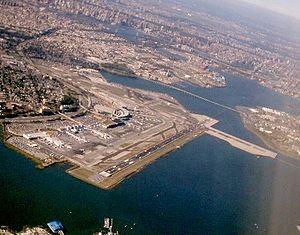
L'aéroport LaGuardia de New York, connu localement sous l'acronyme LGA, est un aéroport américain situé dans l'arrondissement de Queens de la ville de New York, dans l'État de New York. Il est le vingt-deuxième aéroport nord-américain avec plus de 23 millions de passagers qui en font usage en 2008.